Grand Lodge of Canada in the Province of Ontario

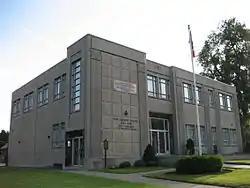
Grand Lodge building on King Street West in Hamilton

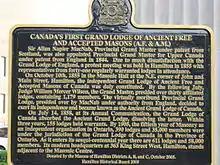
Historical plaque

The Provincial Grand Lodge of Upper Canada was formed at the request of Alexander Wilson by the Grand Lodge of England in 1792. Its first Provincial Grand Master was William Jarvis. However, unlike Prince Edward, the Provincial Grand Master for the Provincial Grand Lodge of Lower Canada, William Jarvis was not endowed by the Grand Lodge of England with the power to grant warrants for new lodges.